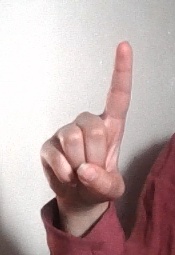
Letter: bb